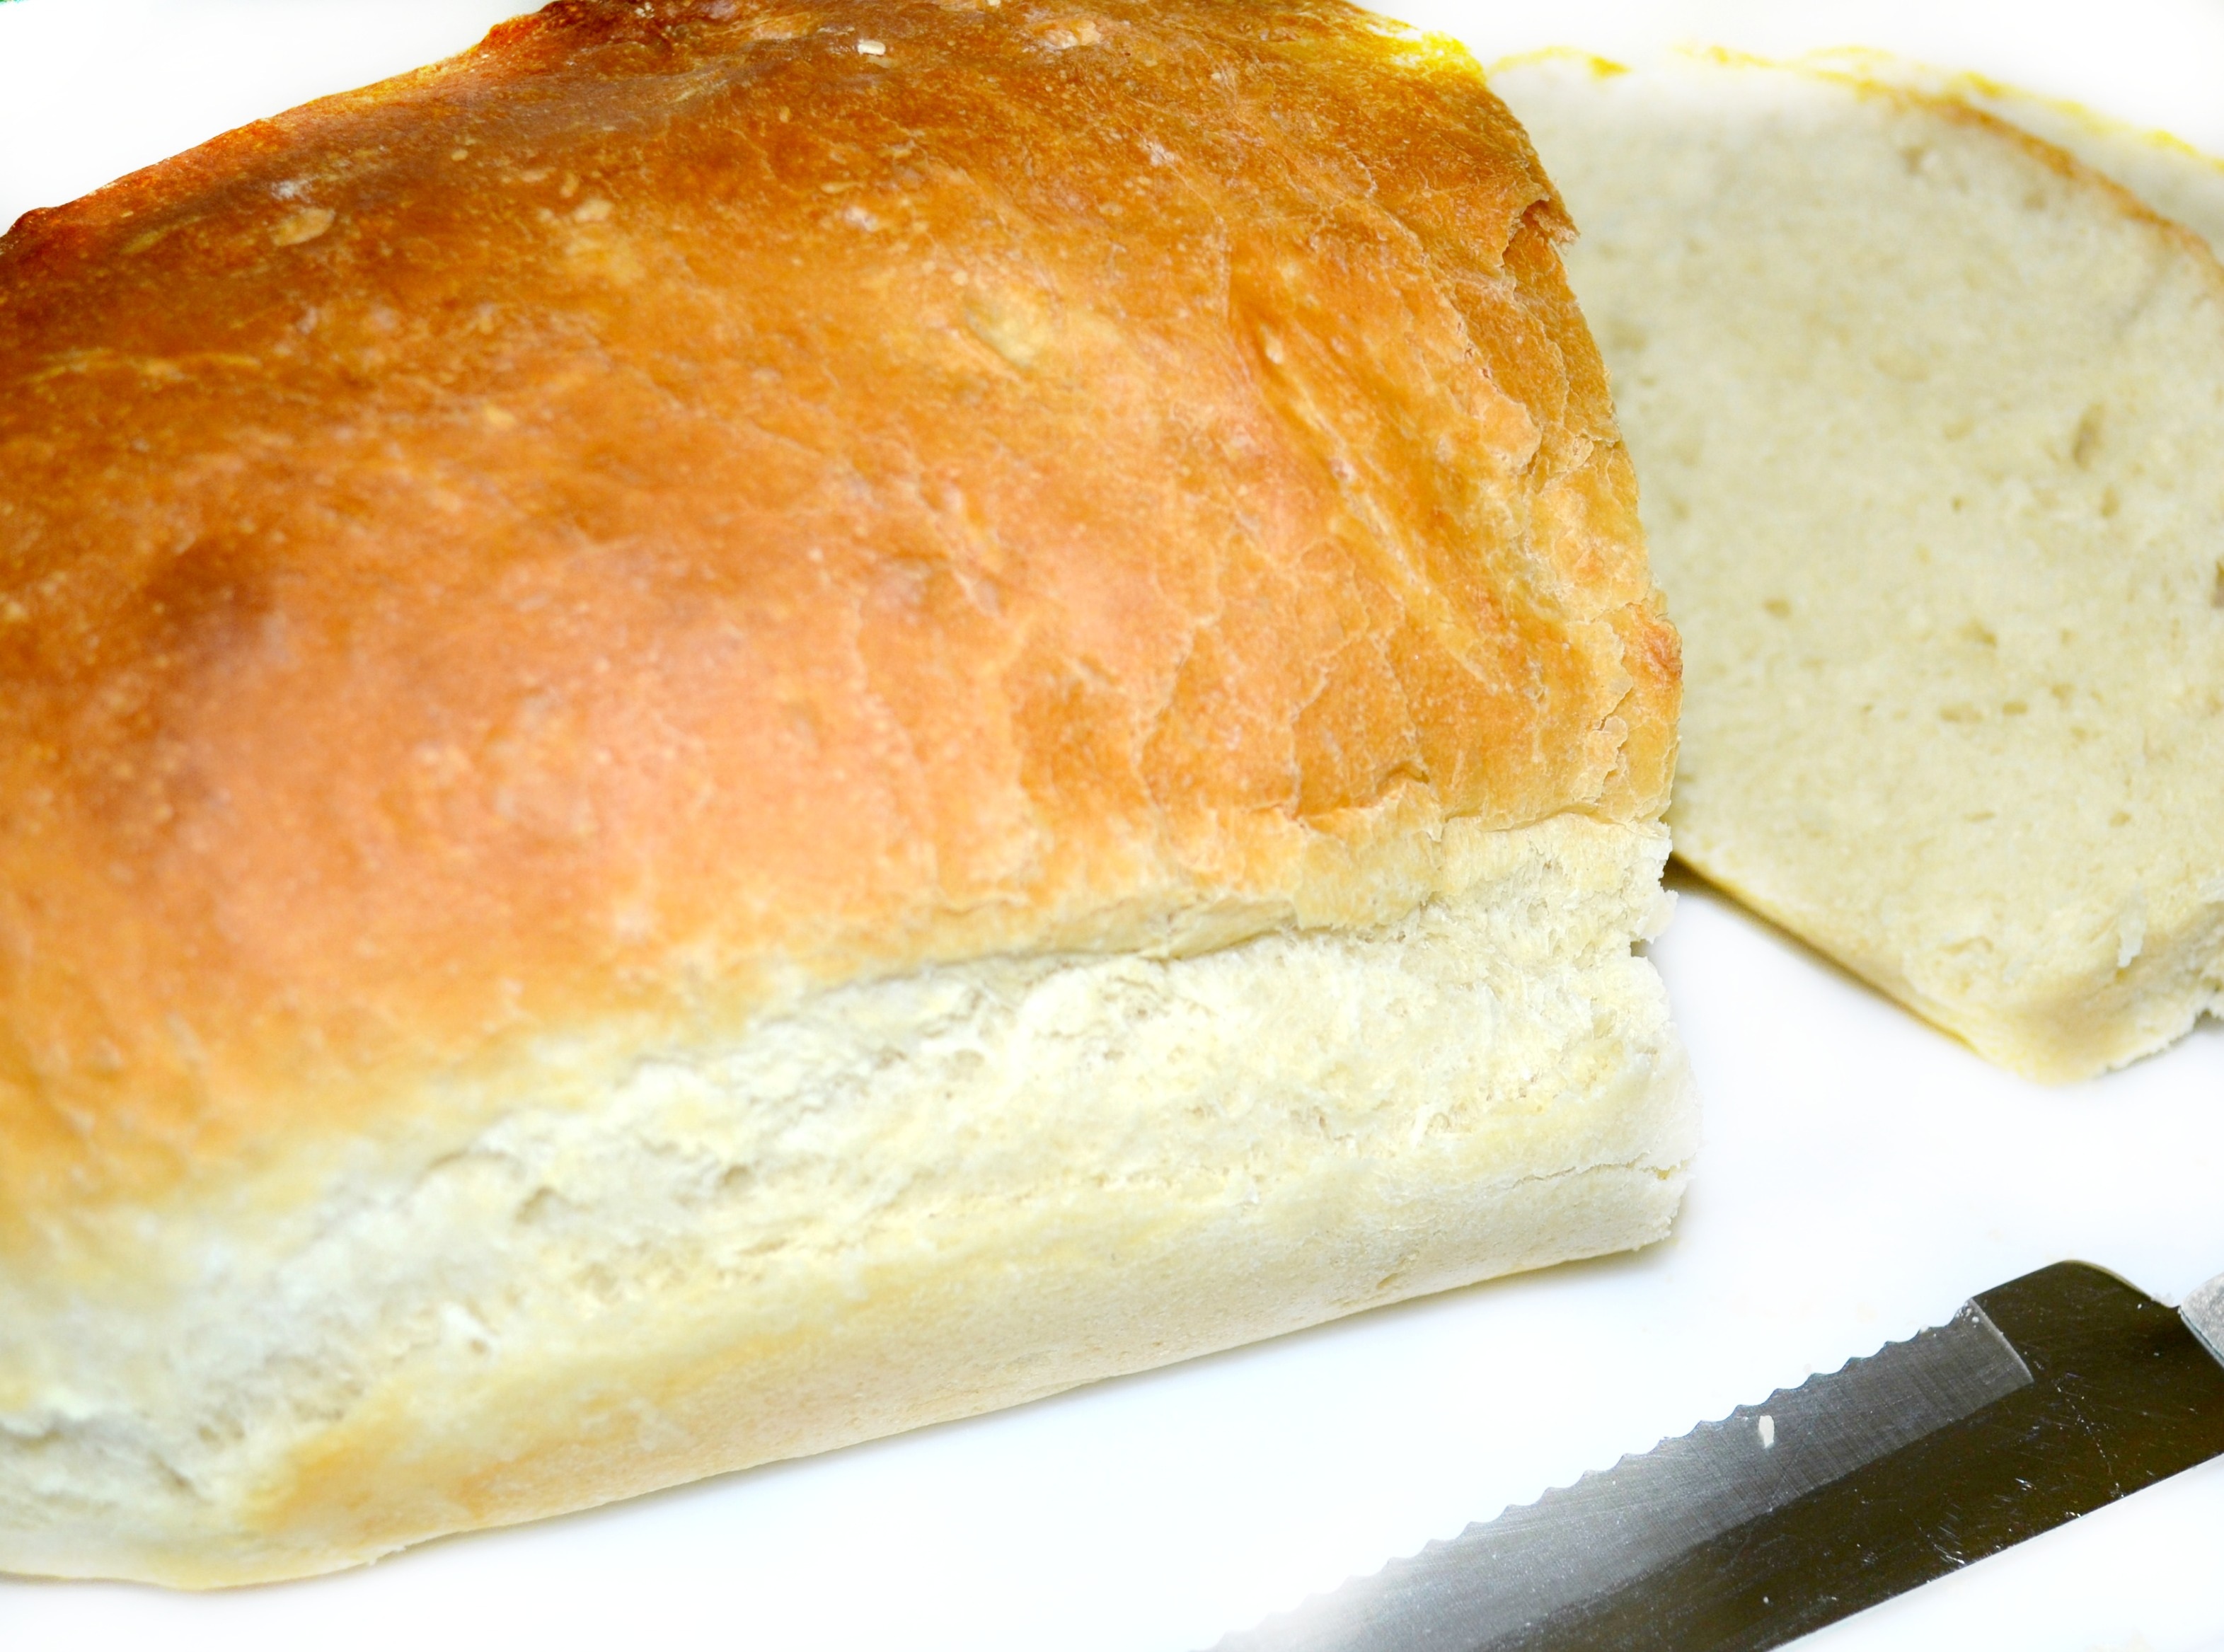
table, white, grain, home, dish, meal, food, cooking, natural, fresh, kitchen, breakfast, baking, healthy, dessert, lunch, cuisine, homemade, bread, bakery, dough, freshness, loaf, baked, bun, eating, nutrition, dinner, ciabatta, flour, supper, baked goods, nutritious, whole